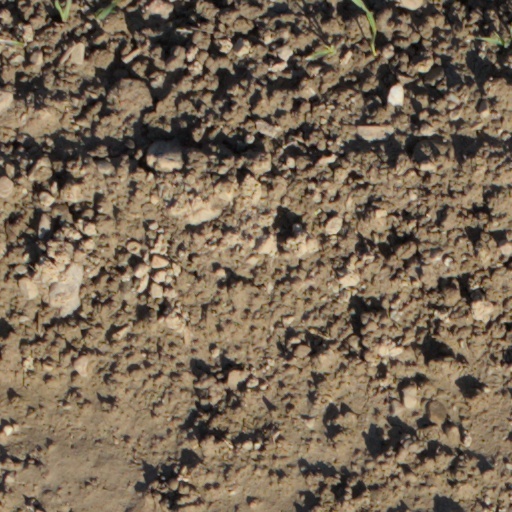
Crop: wheat